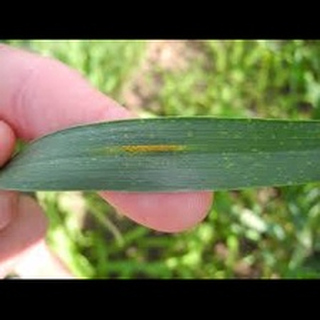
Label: wheat_leaf_blight